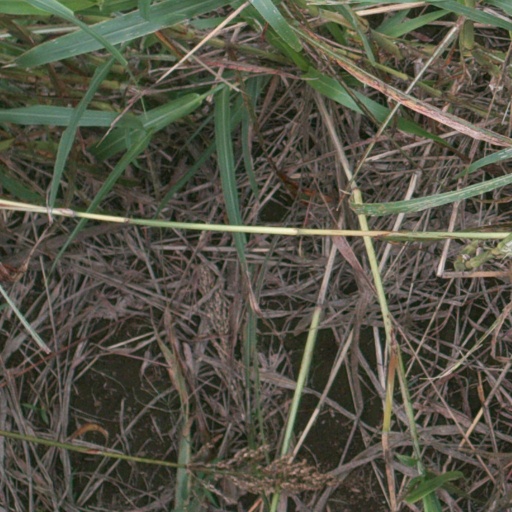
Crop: sorghum